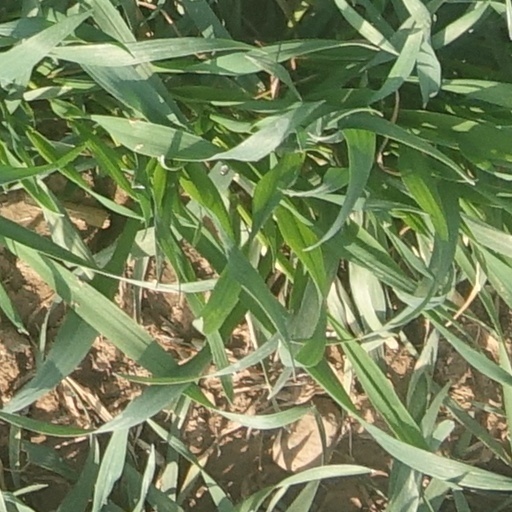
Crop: wheat